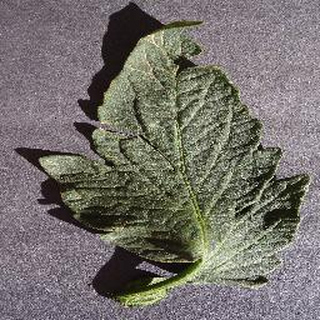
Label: healthy_tomato